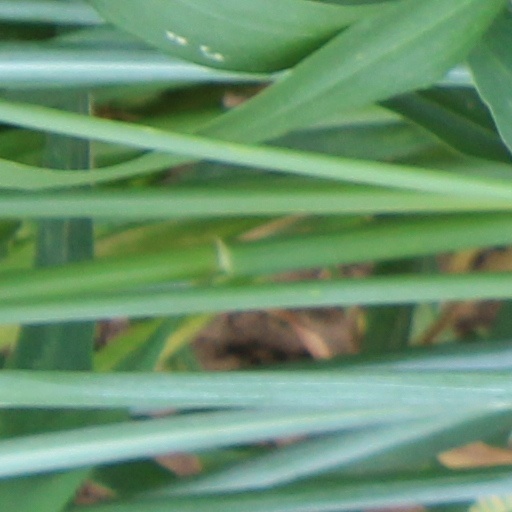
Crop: wheat